A Night at the Opera (Queen album)

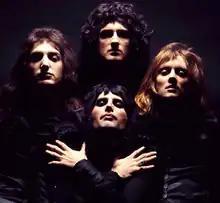
Photo of Queen taken from the photo sessions of their second album, which would inspire the look of the promotional film for "Bohemian Rhapsody"

"Bohemian Rhapsody" was written by Mercury with the first guitar solo composed by May. All piano, bass and drum parts, as well as the vocal arrangements, were thought up by Mercury on a daily basis and written down "in blocks" (using note names instead of sheets) on a phonebook. During the recording, the song became affectionately known as "Fred's Thing" to the band, and the title only emerged during the final sessions. The other members recorded their respective instruments with no concept of how their tracks would be utilised in the final mix.